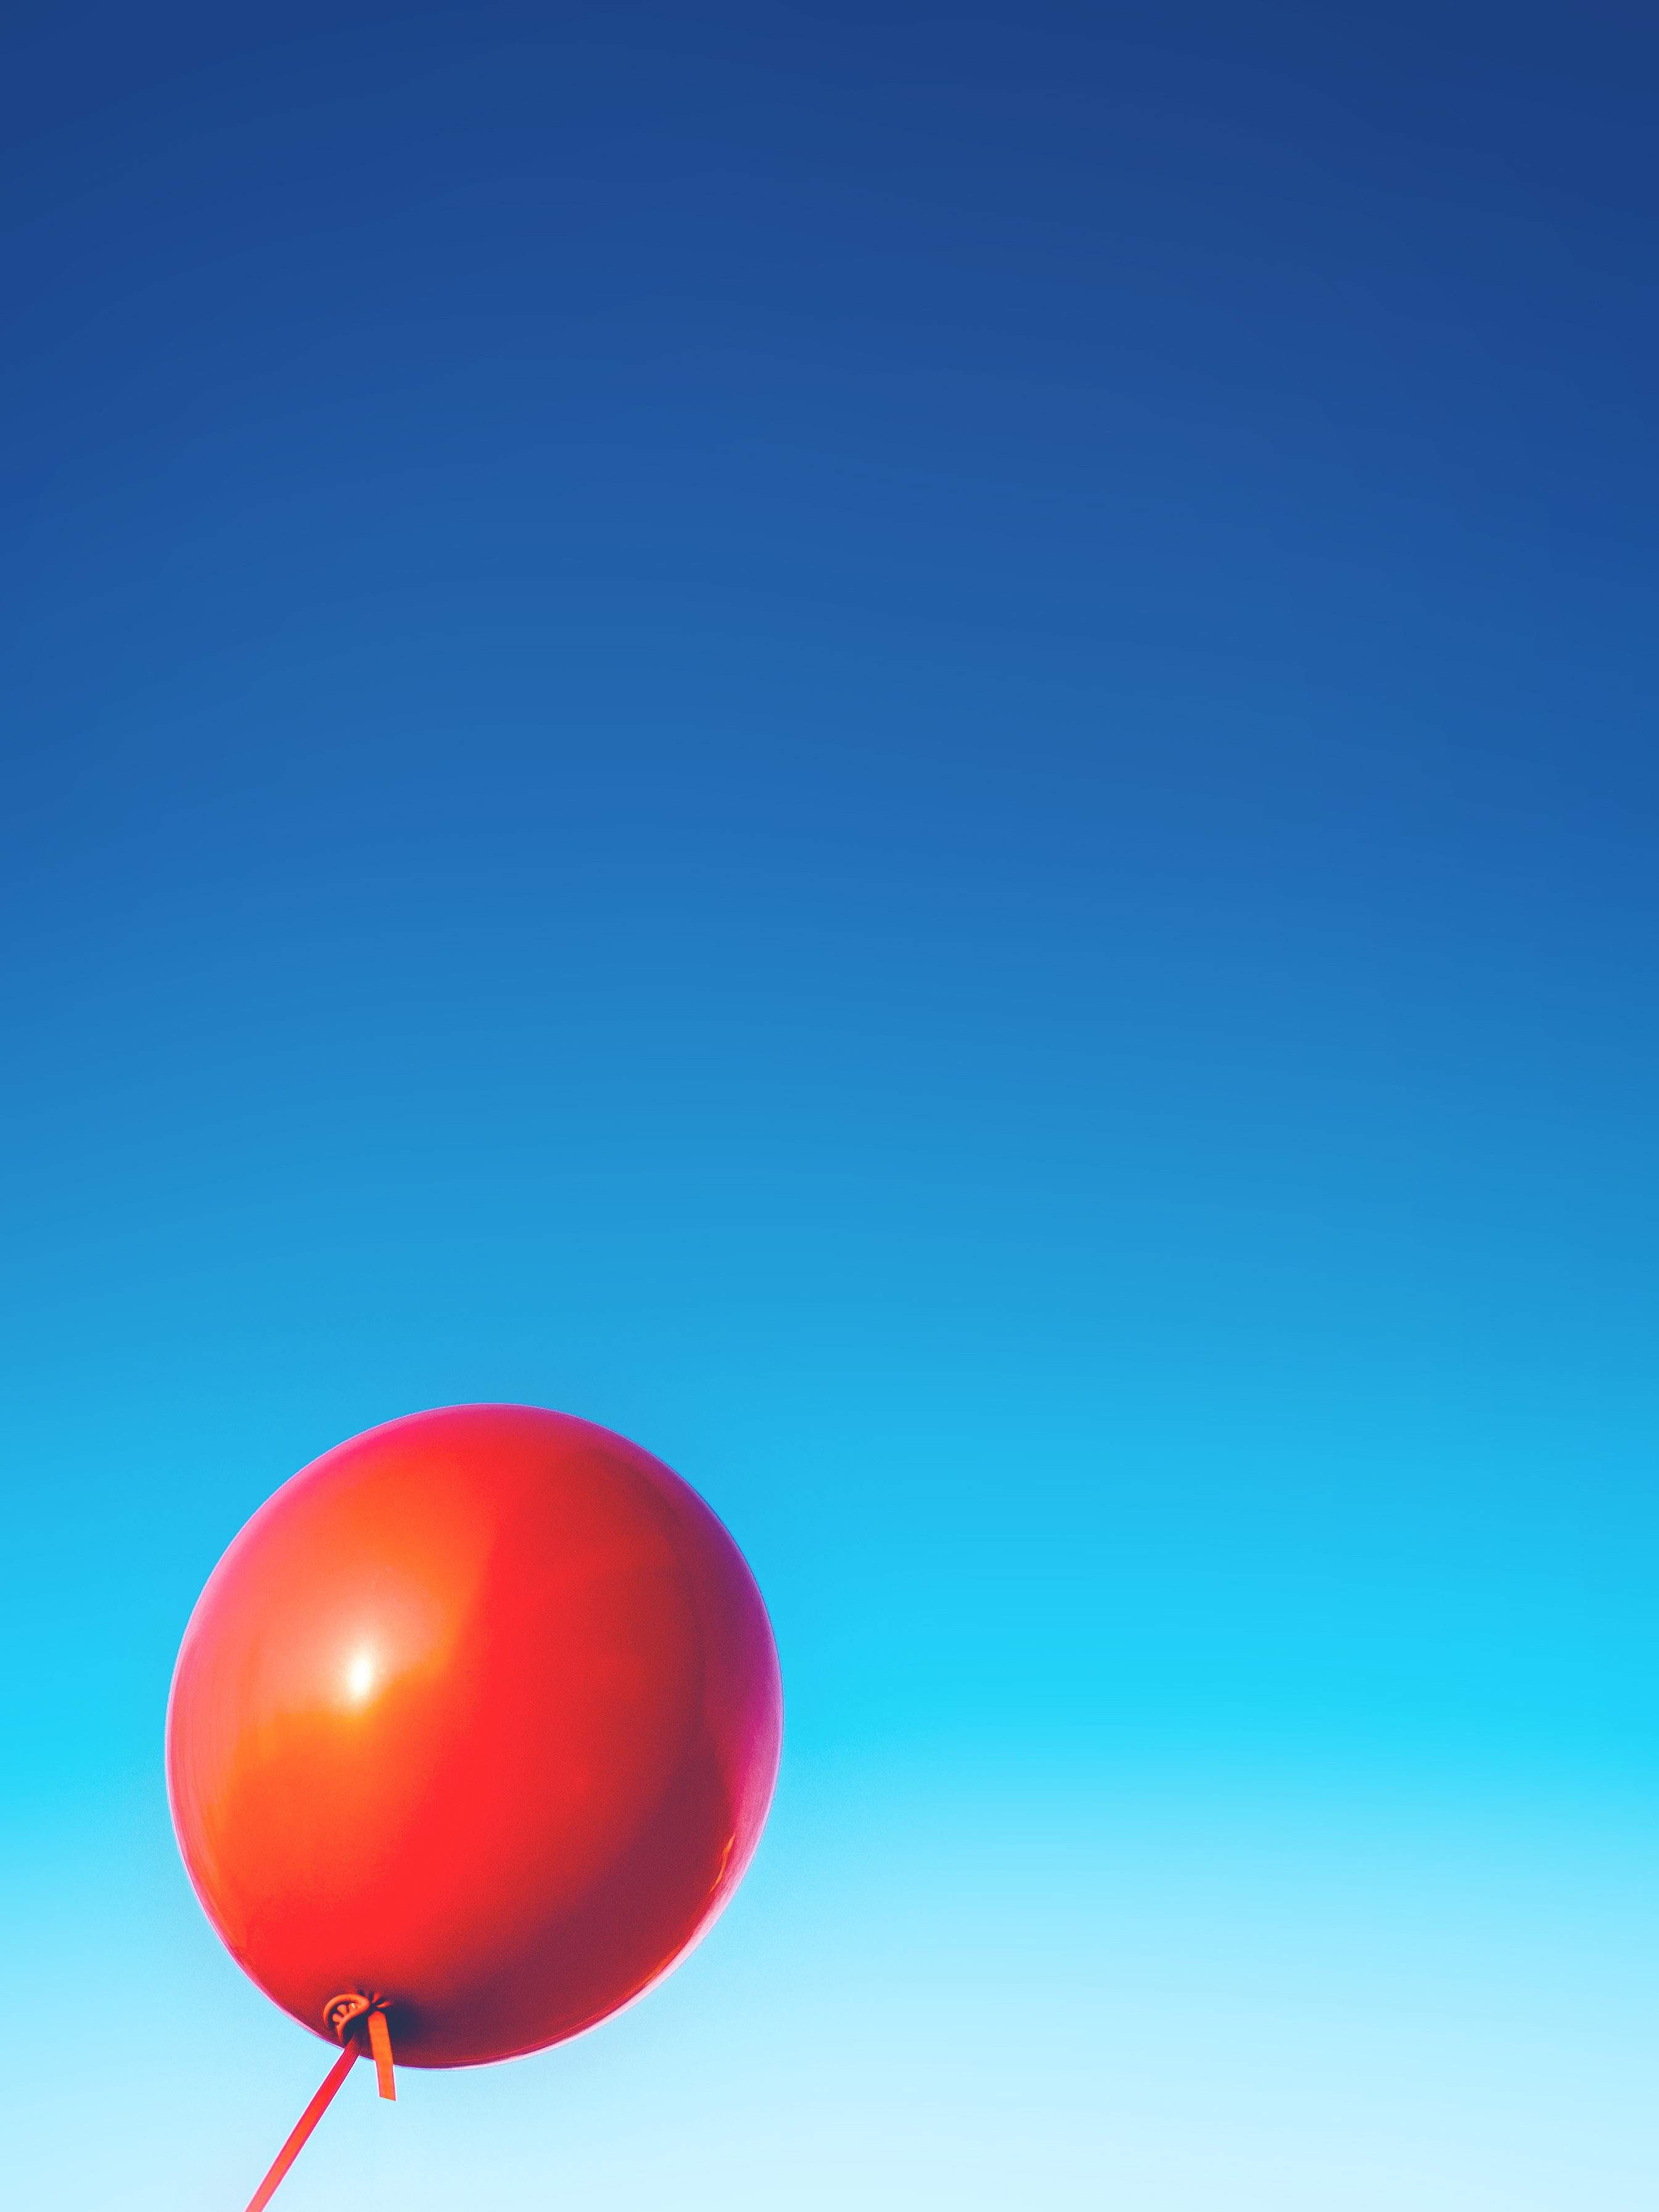
sky, air, round, balloon, atmosphere, fly, decoration, red, color, blue, freedom, colorful, toy, childhood, circle, party, birthday, atmosphere of earth, computer wallpaper